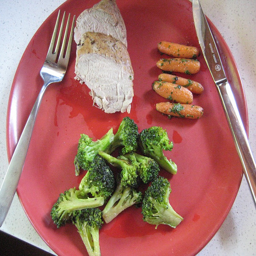
A pink plate covered in different types of food.
A plate with meat, broccoli and carrots on it.
A plate of food with very small portions,
some broccoli carrots and chicken on a red plate with a fork and knife
a plate with various foods and eating utensils